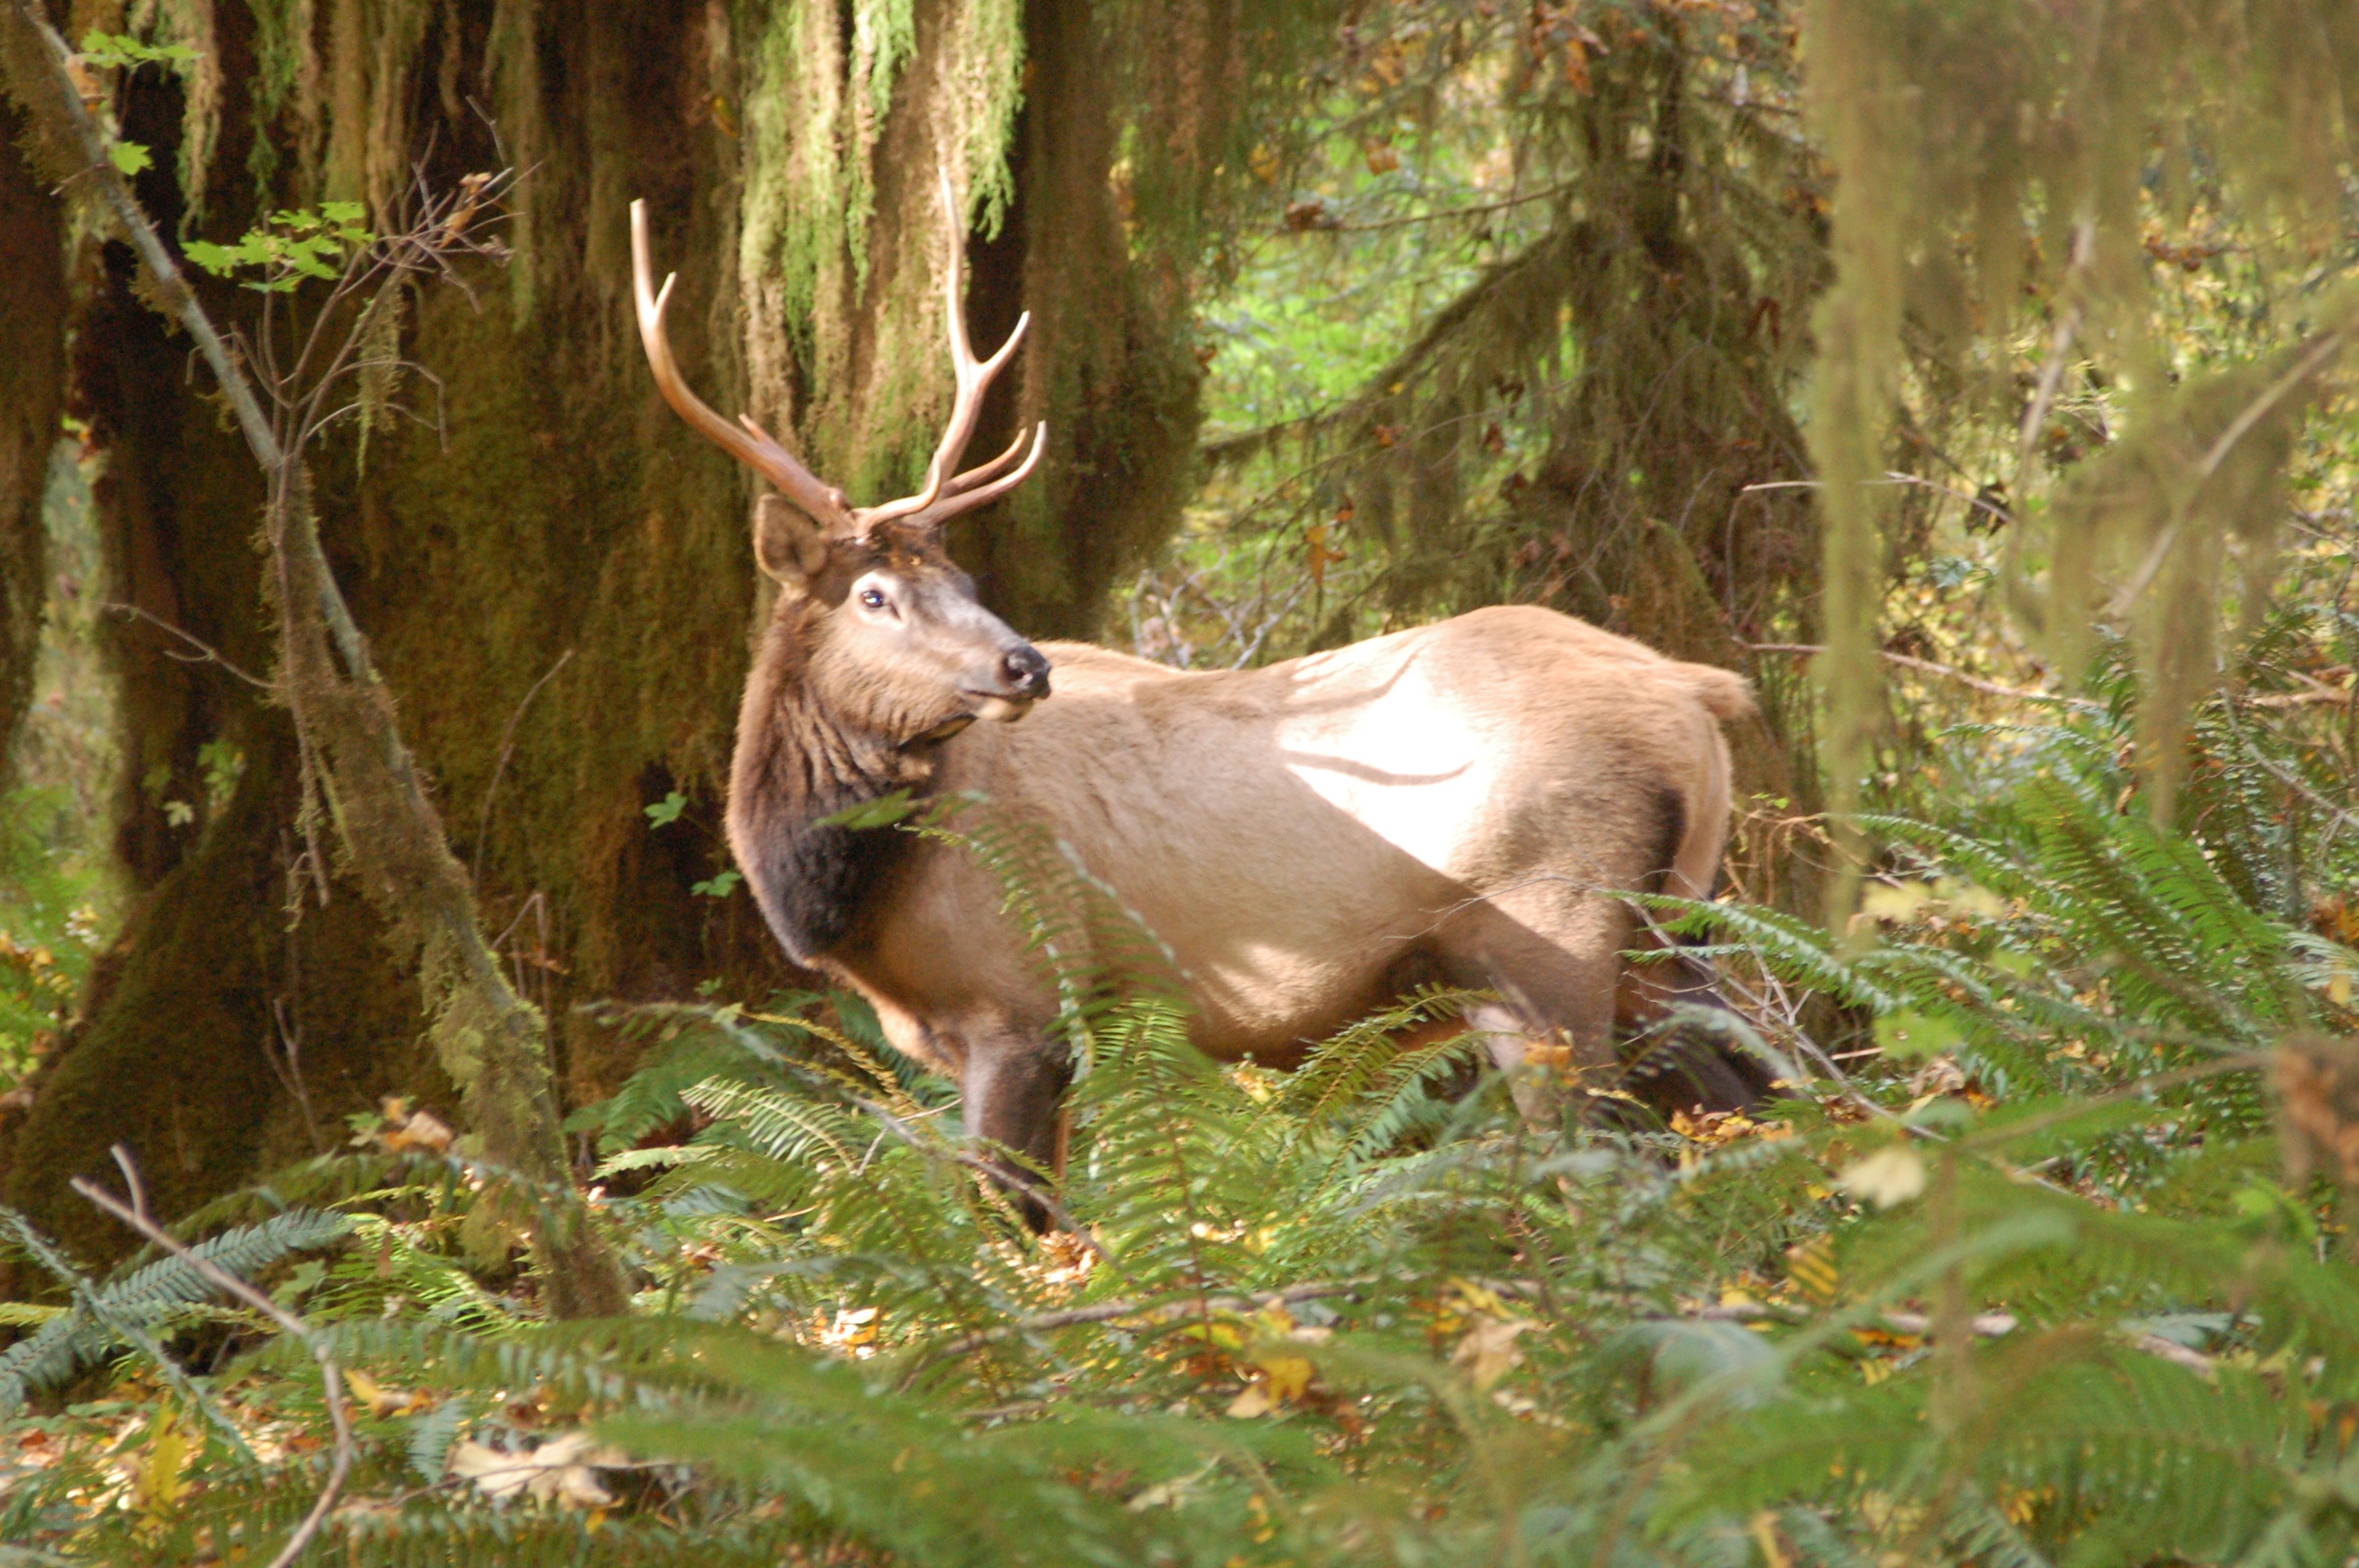
landscape, nature, forest, prairie, game, wildlife, wild, deer, portrait, stag, scenic, grazing, mammal, fauna, woods, vertebrate, antlers, buck, elk, white tailed deer